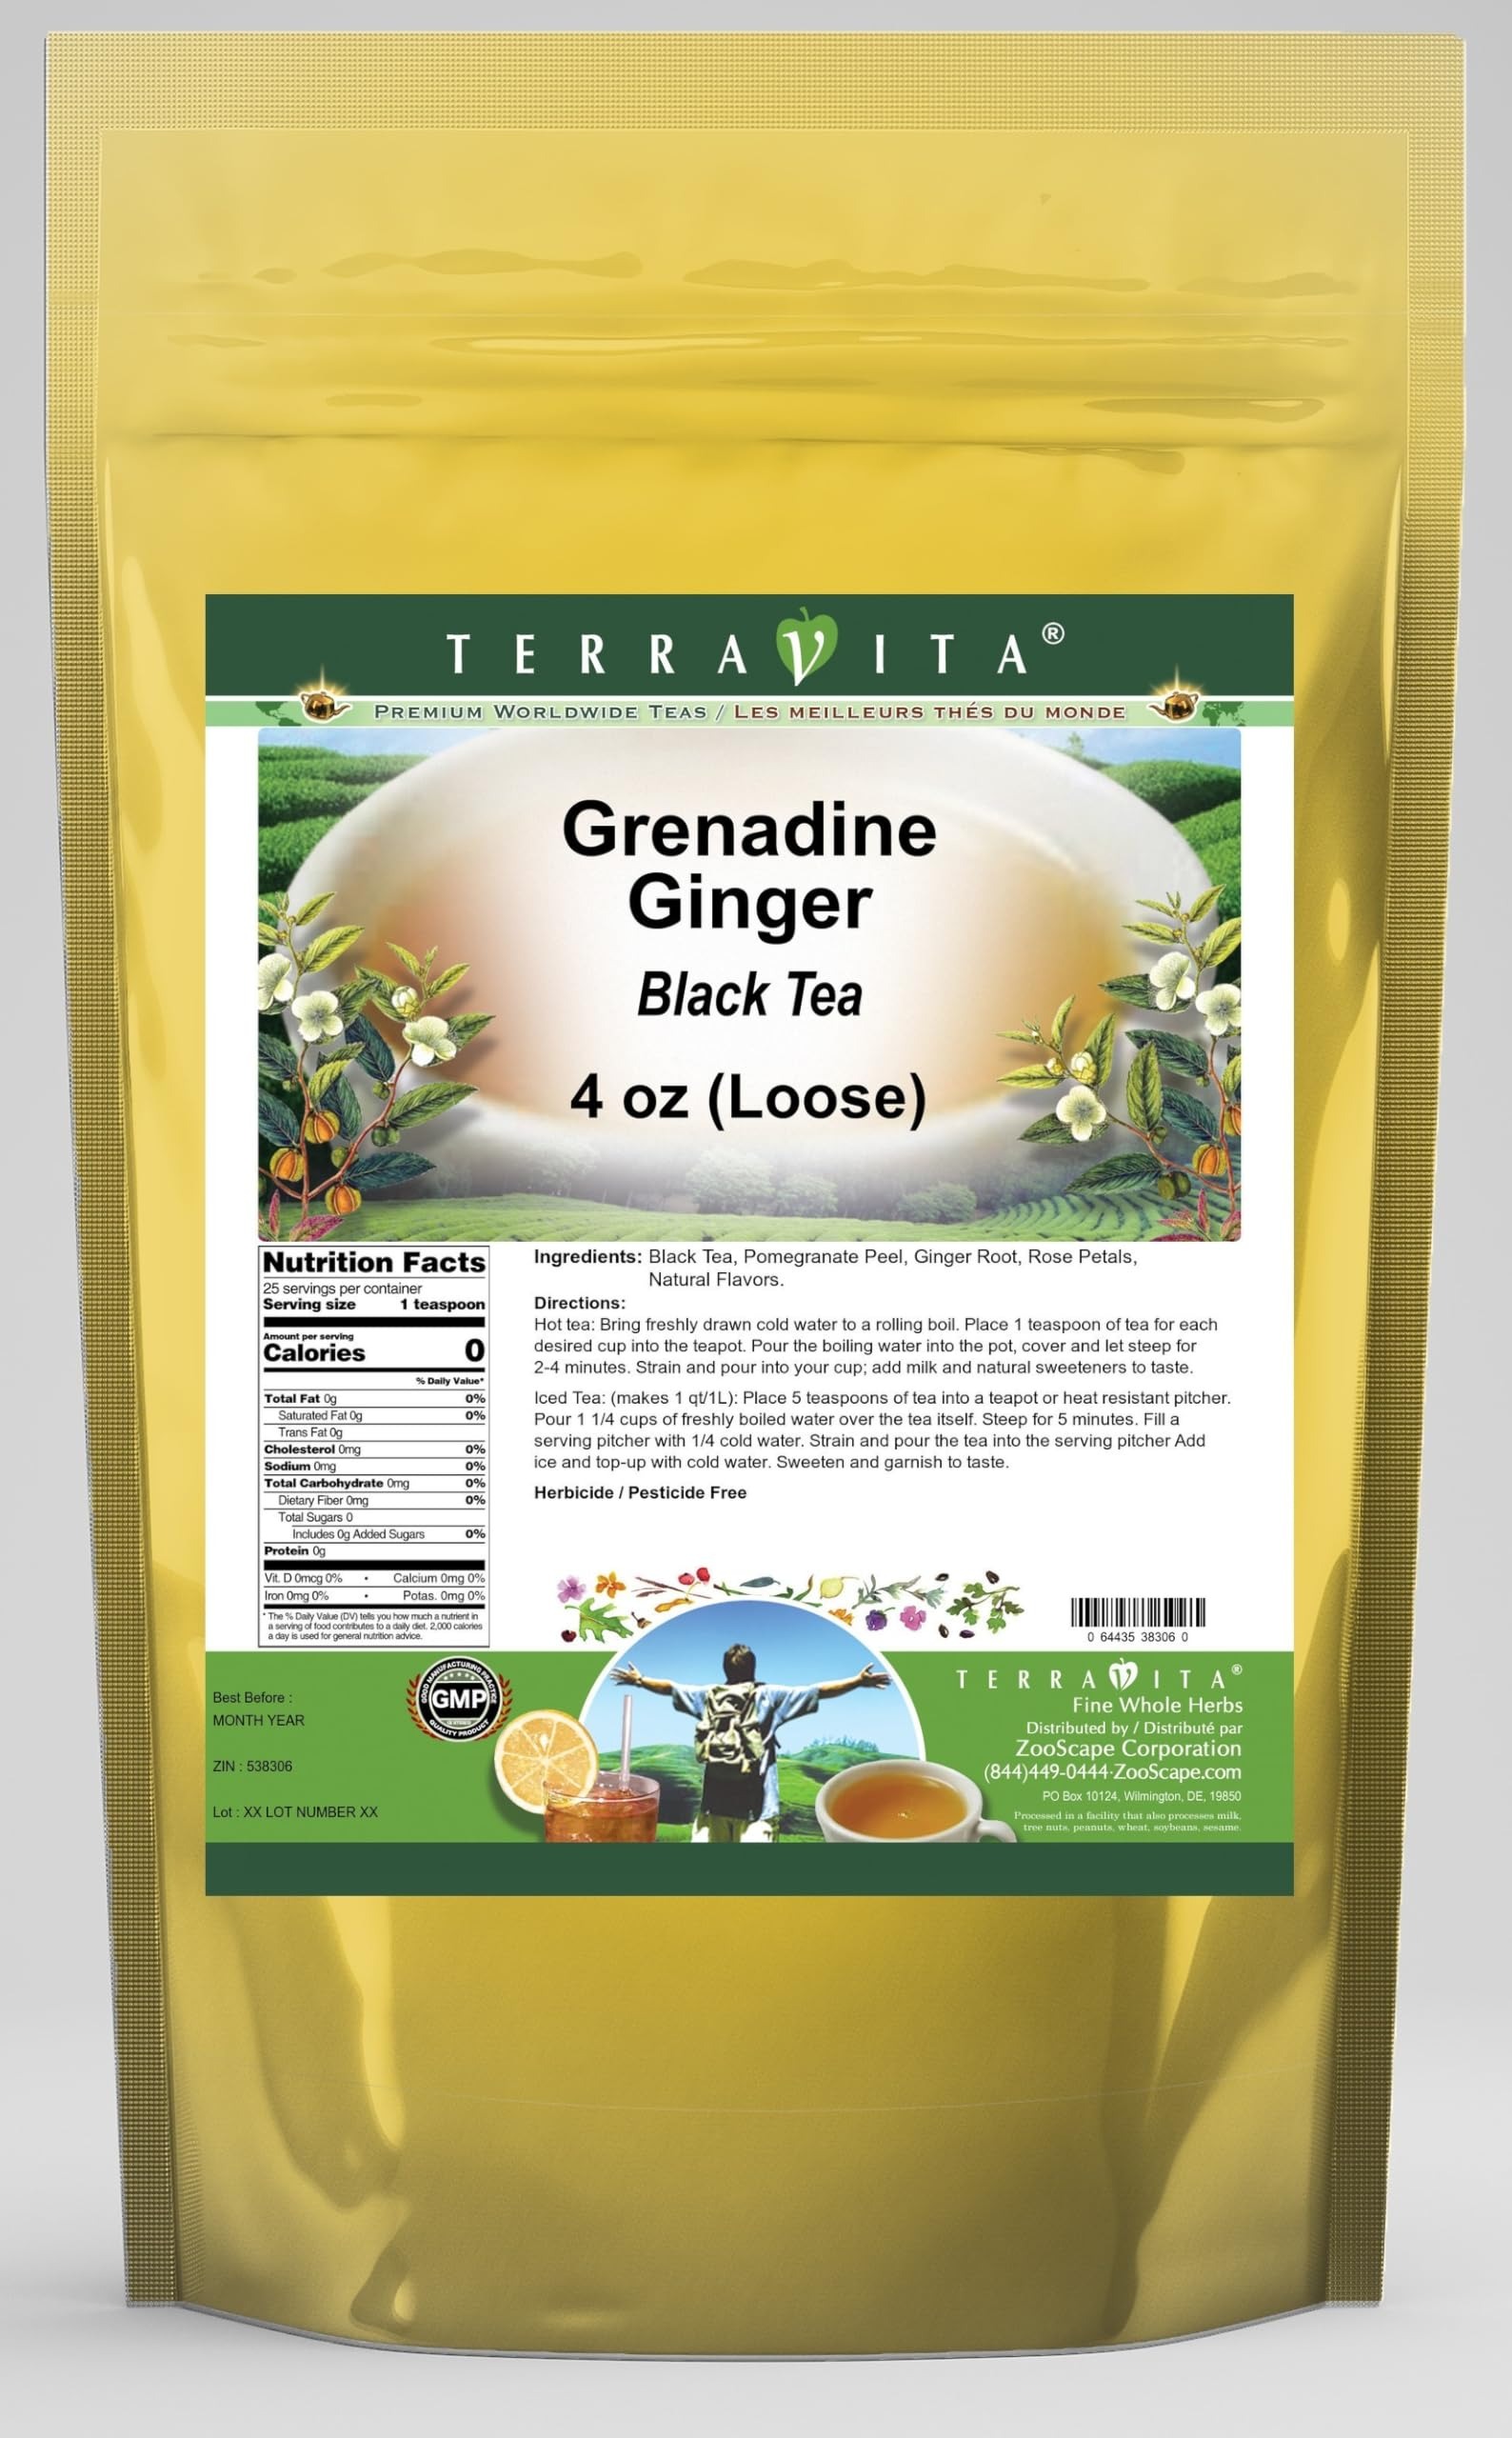
Item Name: Grenadine Ginger Black Tea (Loose) (4 oz, ZIN: 538306) - 2 Pack
Bullet Point 1: Our Grenadine Ginger Black Tea is a tasty flavored Black tea with Pomegranate Peel, Ginger Root and Rose Petals that has a refreshing taste that will impress you! The unique Grenadine Ginger taste is delicious! - Ingredients: Black tea, Pomegranate Peel, Ginger Root, Rose Petals and Natural Grenadine Ginger Flavor.
Bullet Point 2: No fillers.
Bullet Point 3: Manufacturer: TerraVita
Bullet Point 4: Size: 4 oz
Bullet Point 5: Loose Leaf Black Tea - Packed in a convenient upright pouch!
Product Description: Our Grenadine Ginger Black Tea is a tasty flavored Black tea with Pomegranate Peel, Ginger Root and Rose Petals that has a refreshing taste that will impress you! The unique Grenadine Ginger taste is delicious! - Ingredients: Black tea, Pomegranate Peel, Ginger Root, Rose Petals and Natural Grenadine Ginger Flavor. - Hot tea brewing method: Bring freshly drawn cold water to a rolling boil. Place 1 teaspoon of tea for each desired cup into the teapot. Pour the boiling water into the pot, cover and let steep for 2-4 minutes. Strain and pour into your cup; add milk and natural sweeteners to taste. - Iced tea brewing method: (to make 1 liter/quart): Place 5 teaspoons of tea into a teapot or heat resistant pitcher. Pour 1 1/4 cups of freshly boiled water over the tea itself. Steep for 5 minutes. Fill a serving pitcher with 1/4 cold water. Strain and pour the tea into the serving pitcher Add ice and top-up with cold water. Sweeten and garnish to taste. - TerraVita is an exclusive line of premium-quality, natural source products that use only the finest, purest and most potent ingredients found around the world. TerraVita is hallmarked by the highest possible standards of purity, potency, stability and freshness. All of our products are prepared with the highest elements of quality control, from raw materials through the entire manufacturing process, up to and including the moment that the bottles or bags are sealed for freshness and shipped out to you. Our highest possible standards are certified by independent laboratories and backed by our personal guarantee. - TerraVita exists to meet and ensure your family's health and wellness without the harmful effects of chemicals and health products. We strive to make all of our products affordable and reliable and are constantly sea
Value: 8.0
Unit: Ounce

Price: 29.41